House of Desires

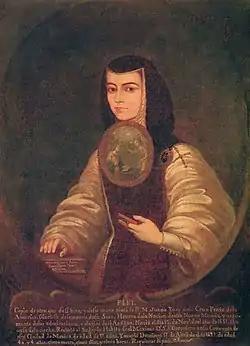
Portrait of Sor Juana, by Fray Miguel of Herrera.

The servants, Celia and Castaño, play fundamental roles in the creation and resolution of the story's entanglements and intrigue. Though they for the most part act primarily on the orders of their masters, there are occasions —for example, when Castaño dresses in Leonor's clothing— they act on their own accord. They are also the characters designated with the charge of gossiping to keep the audience aware of the plot. Sor Juana uses the character of Castaño to critique "covered ladies", a cultural custom that allowed women to hide under a cloak and say things in anonymity they would not otherwise dare to say aloud.